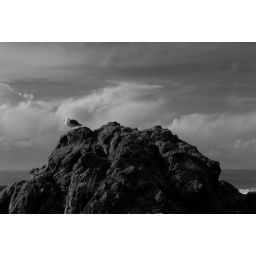
Lone seagull sitting on a rock formation by the Cliff House in San Francisco.